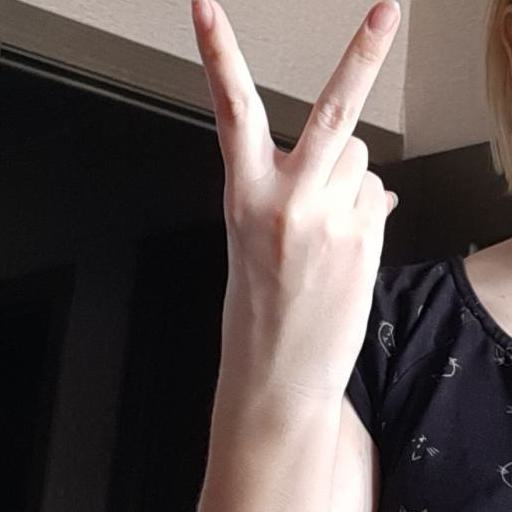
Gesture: peace_inverted